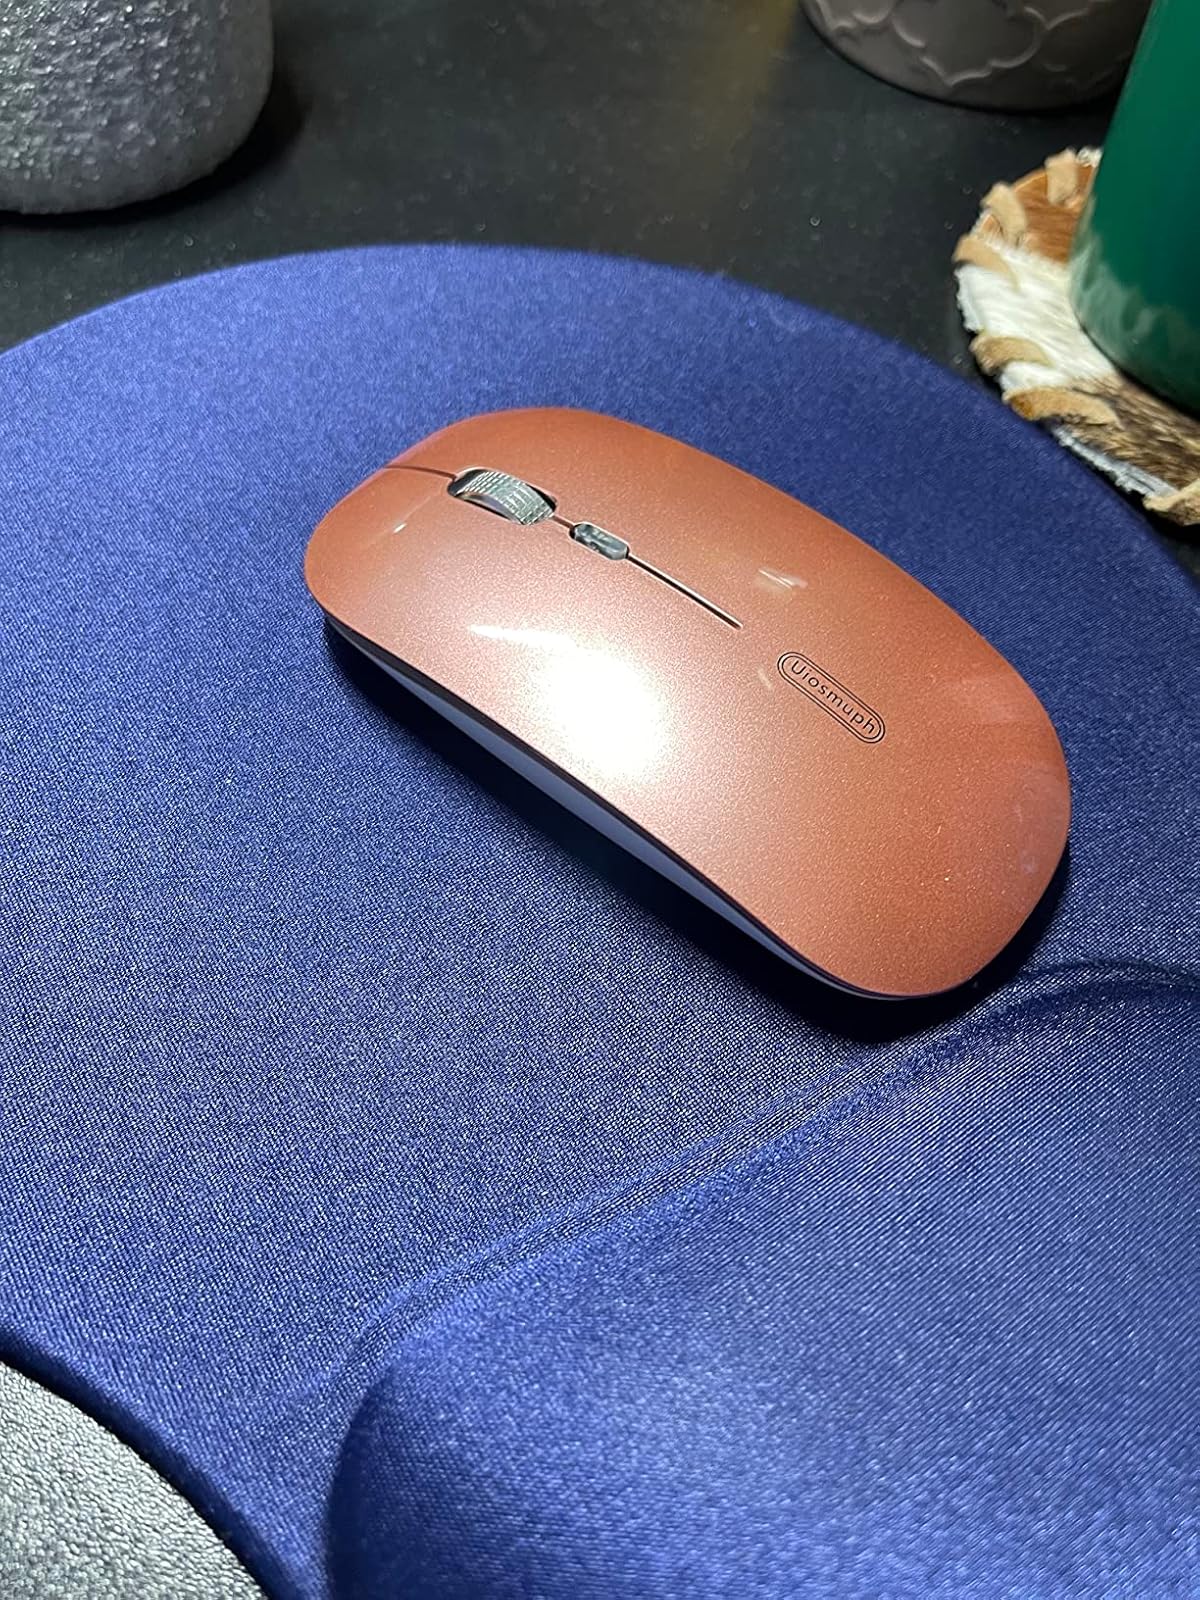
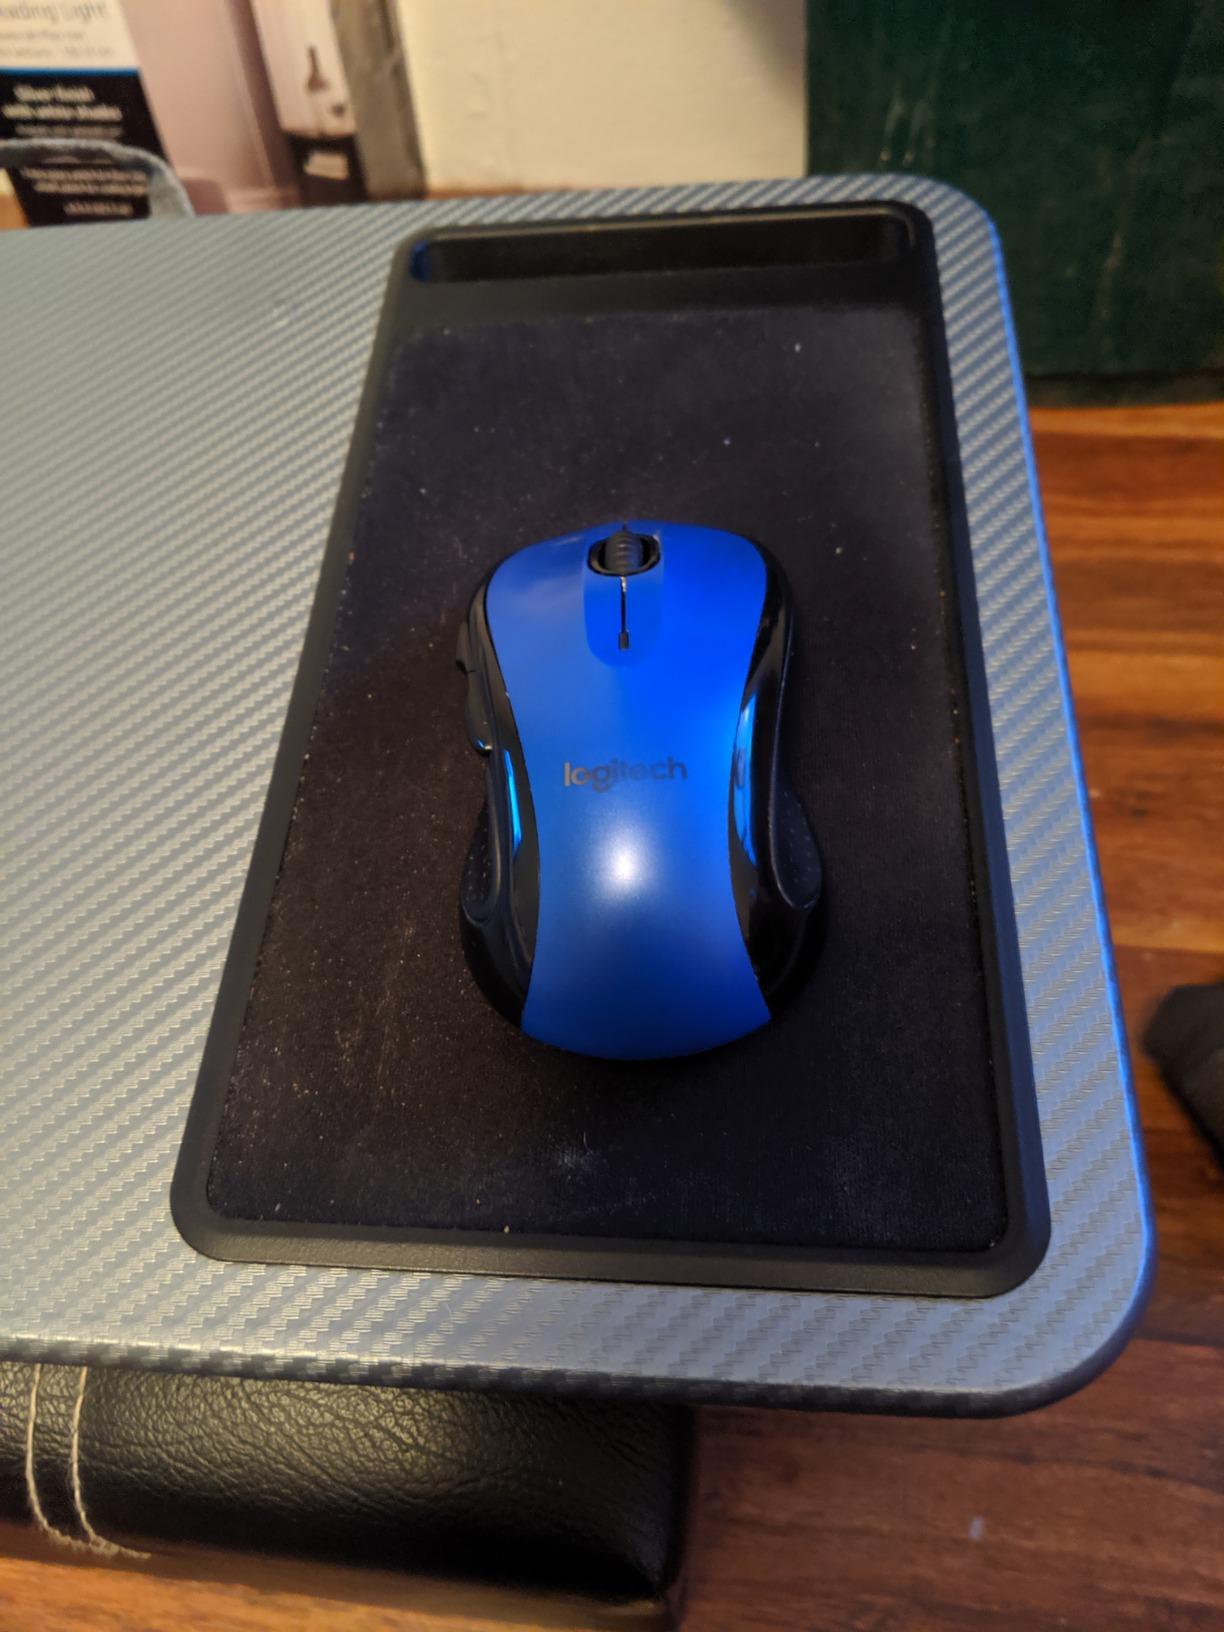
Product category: mouse
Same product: no